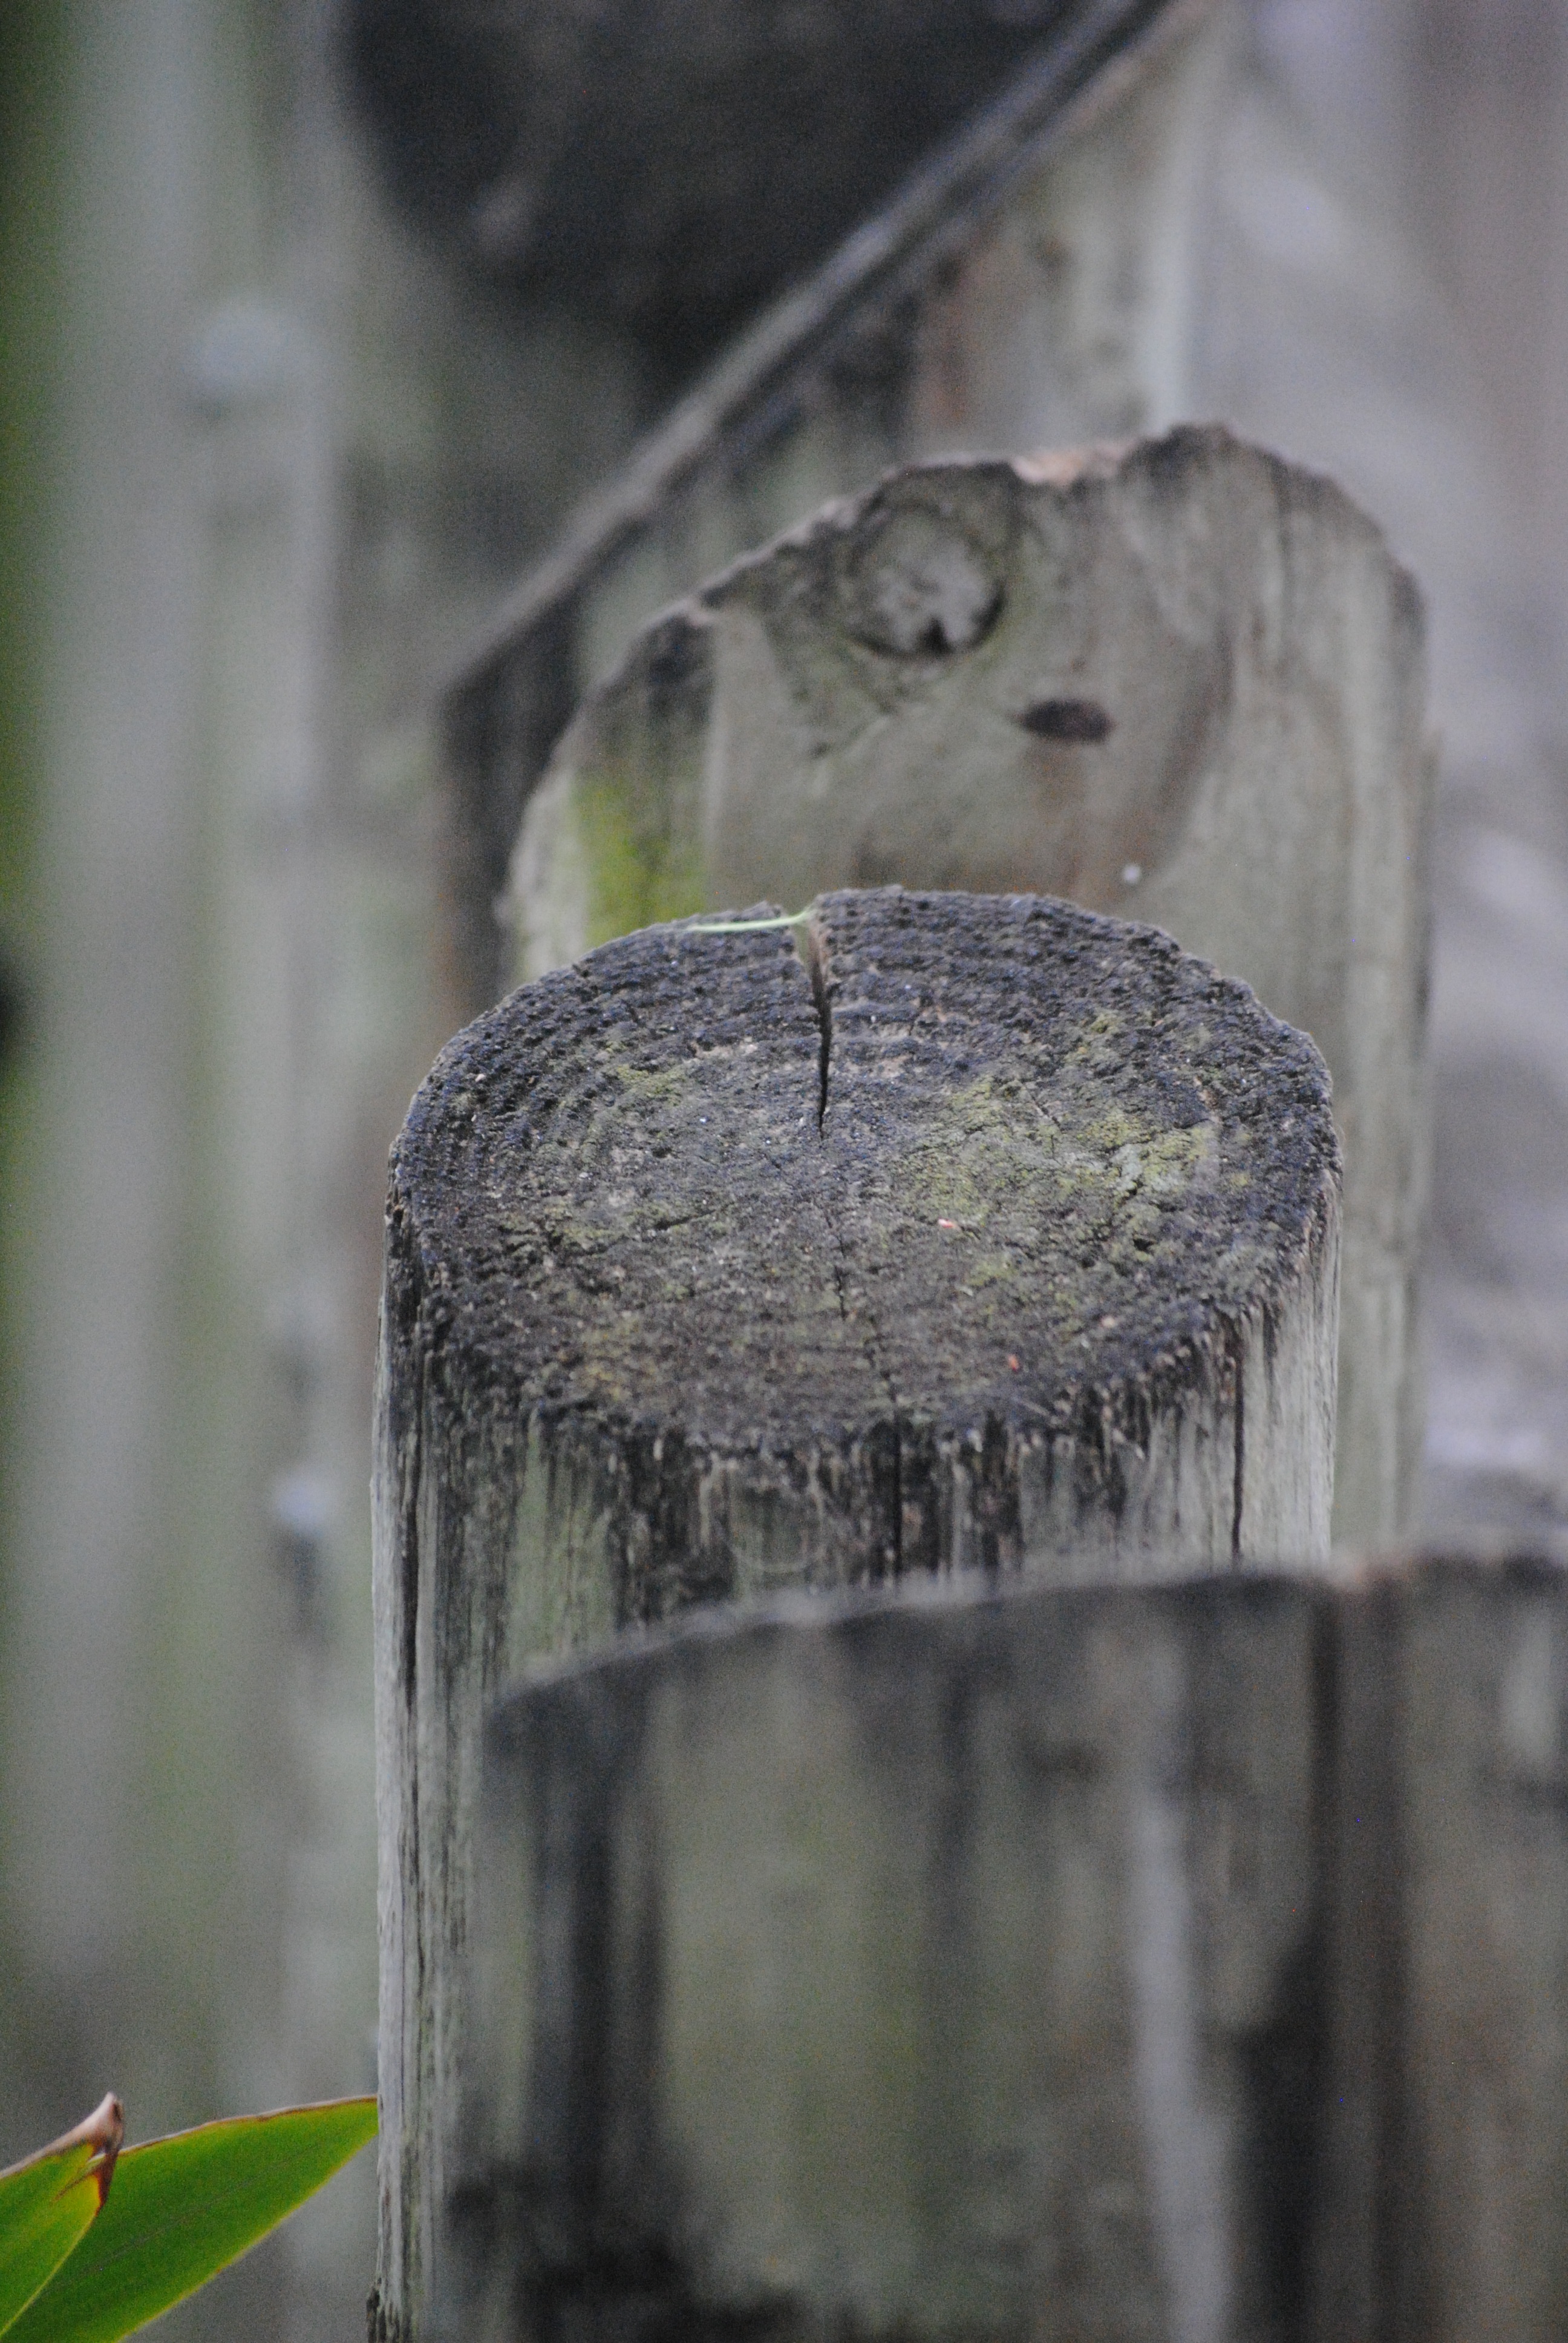
landscape, tree, nature, forest, bird, fence, architecture, structure, board, wood, house, texture, plank, building, old, home, wall, country, rustic, pine, wildlife, rural, pattern, green, cabin, color, natural, frame, brown, rough, lumber, material, surface, sculpture, design, logs, wooden, timber, panel